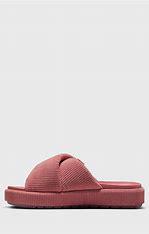
Brand: Jordan
Model: Sophia